June 2011 lunar eclipse

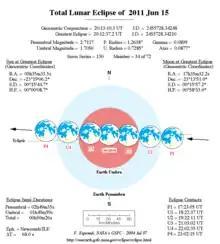
NASA chart of the eclipse

Shown below is a table displaying details about this particular lunar eclipse. It describes various parameters pertaining to this eclipse.